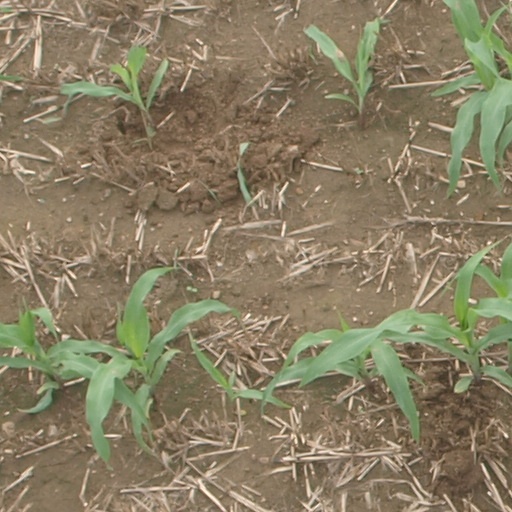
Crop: maize; corn